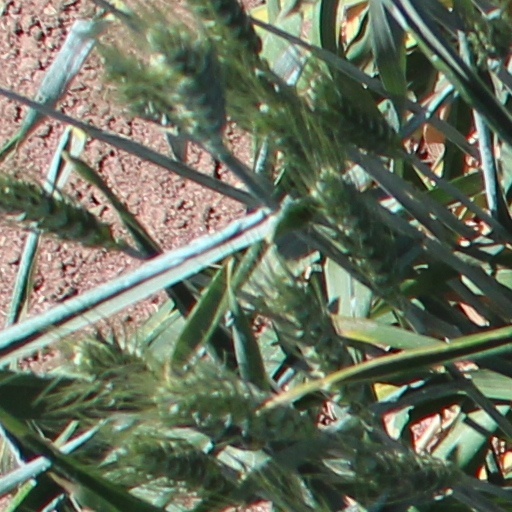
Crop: wheat